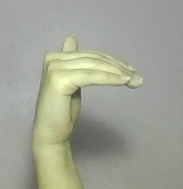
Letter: khaa